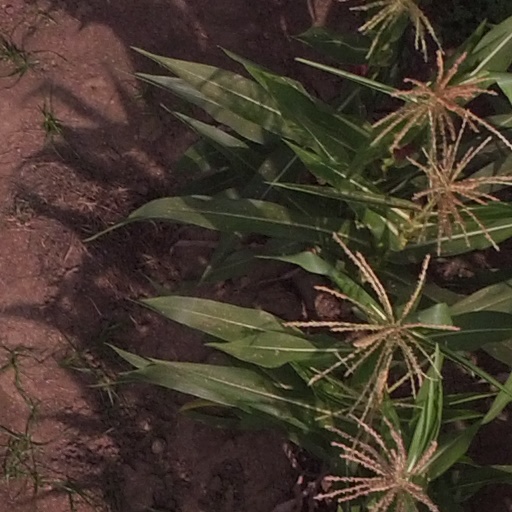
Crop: maize; corn